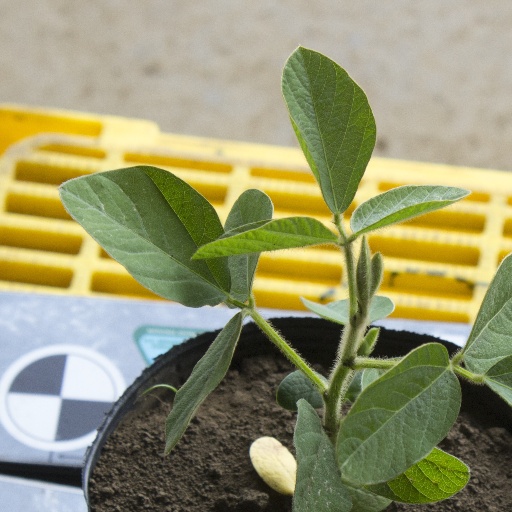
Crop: soybean